The Montage Reno

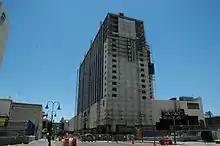
Building during condo conversion, July 2006

The Montage Reno was completed in April 2008. Originally, Leal envisioned The Montage Reno as a flourishing condominium resort with a signed lease for Ruth's Chris Steakhouse and the other retail pad planned for the high-profile Cafe Med. Both would fall out. And as a result, Leal would hand the completed project back to its lender to avert a foreclosure disaster in December 2008.